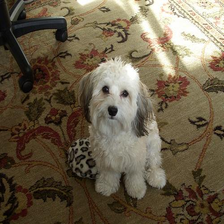
Species: dog
Breed: havanese